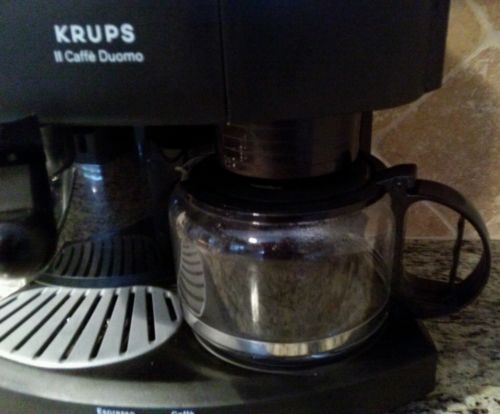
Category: coffee maker